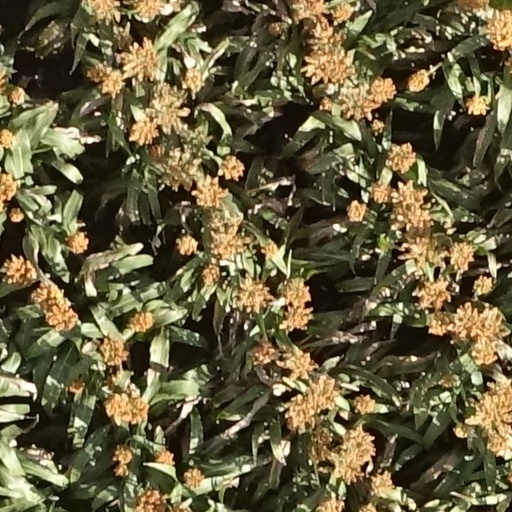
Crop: sorghum